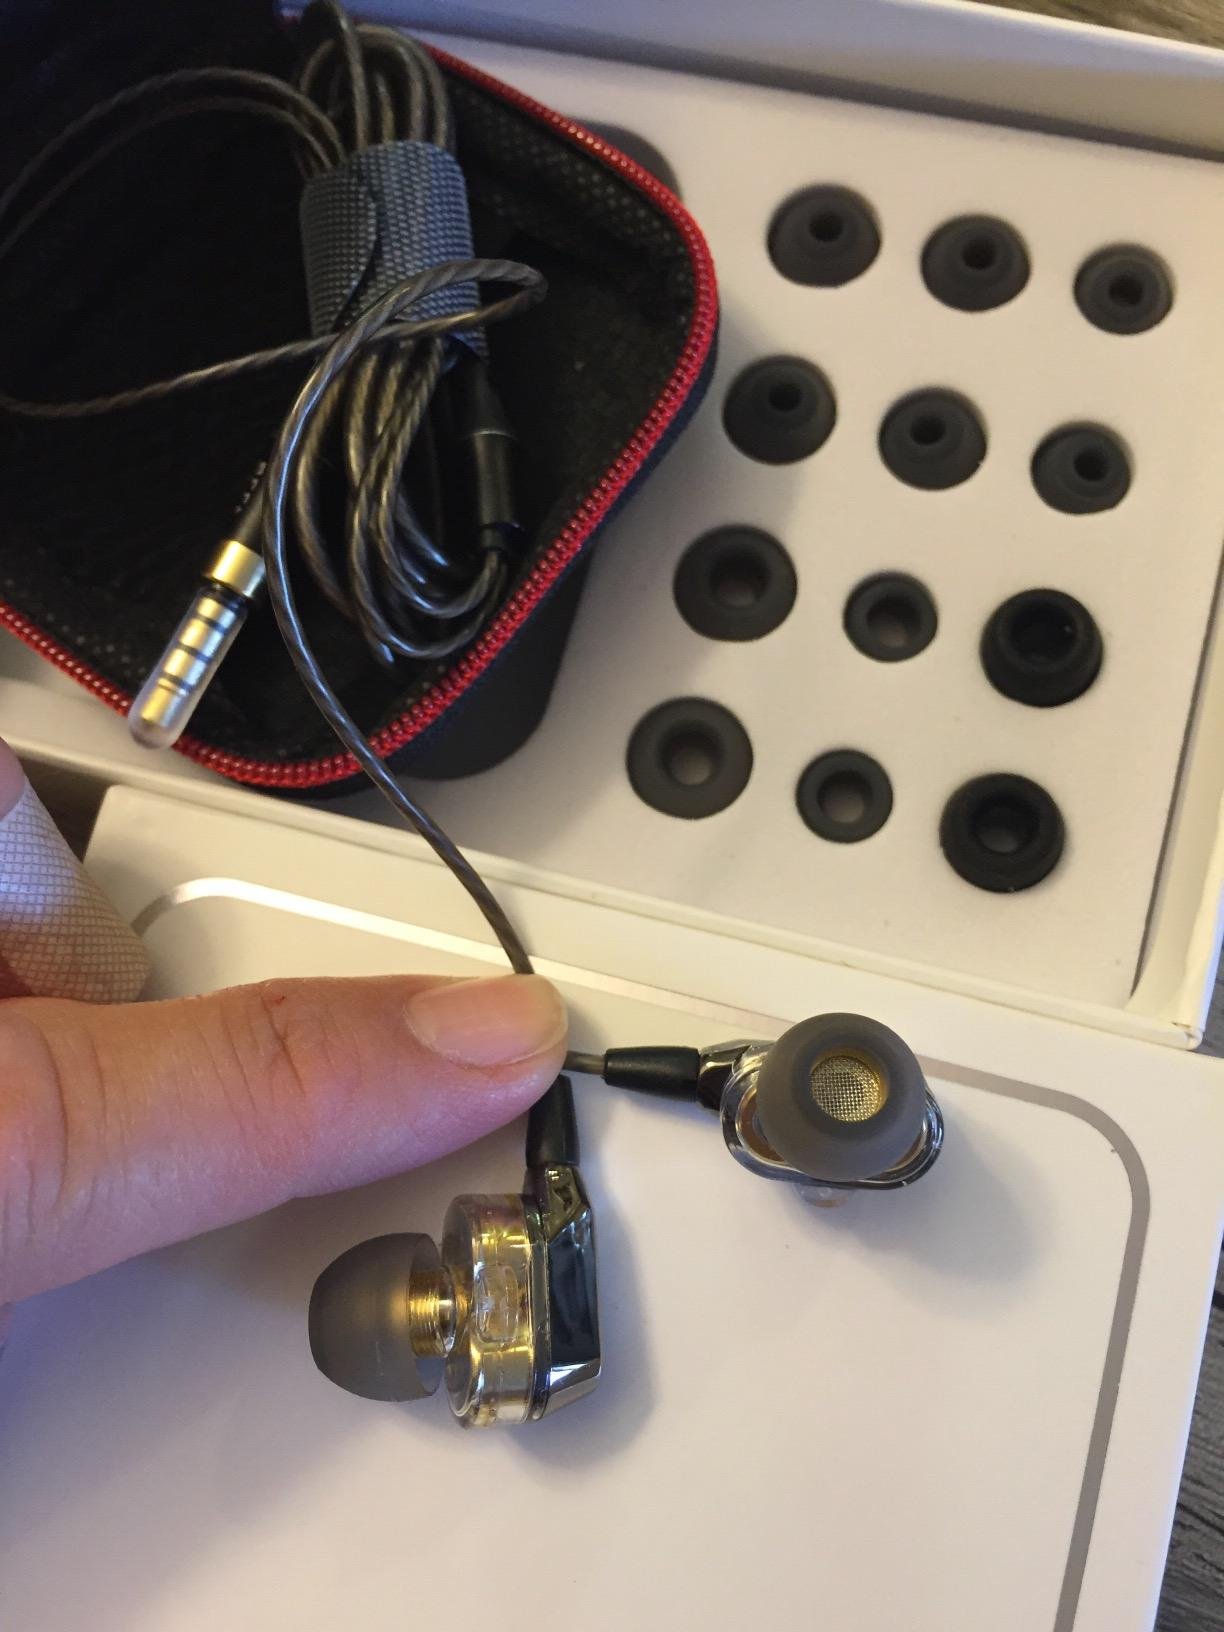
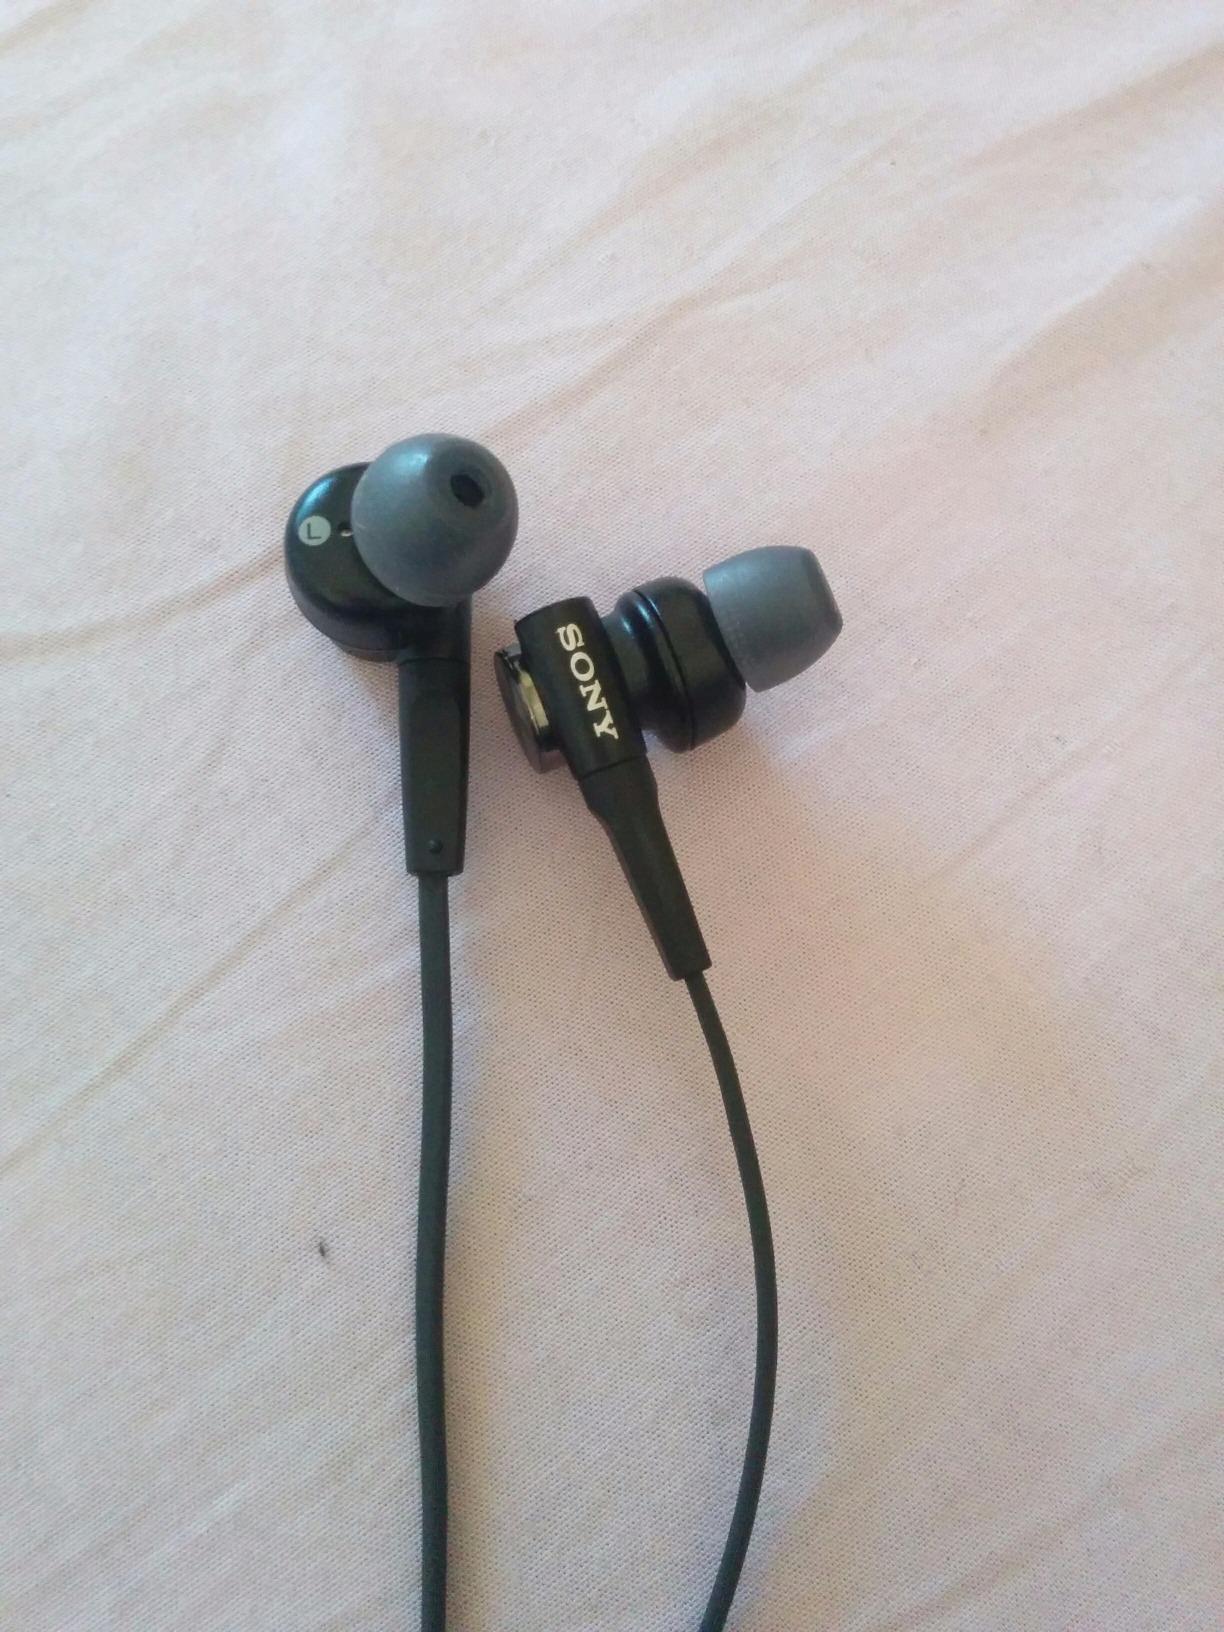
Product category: headphones
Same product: no